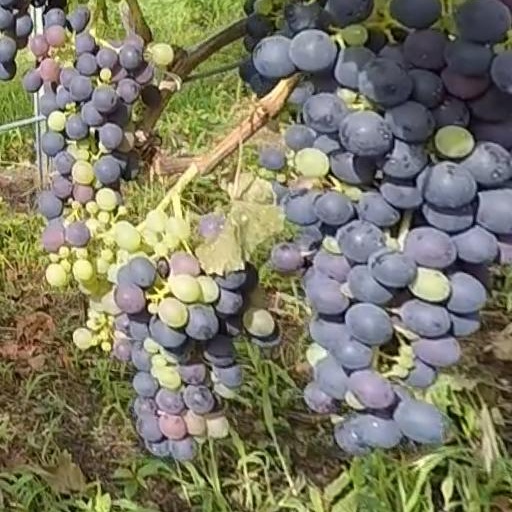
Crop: grape